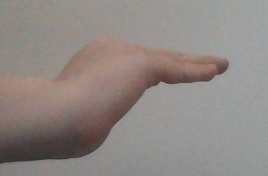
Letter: haa